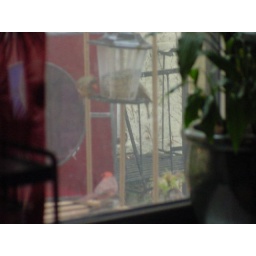
female cardinal on the feeder is duller in color, with a bright orange beak